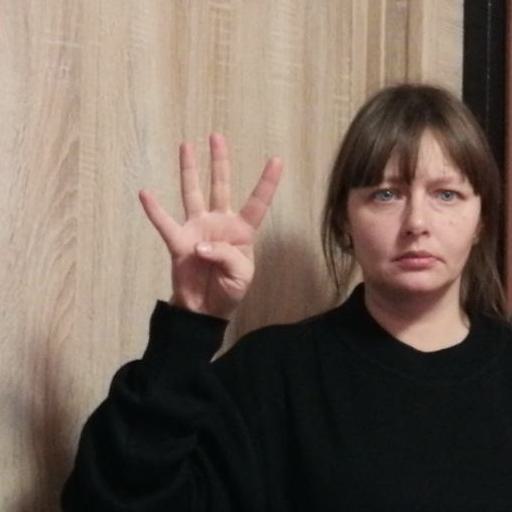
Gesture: four